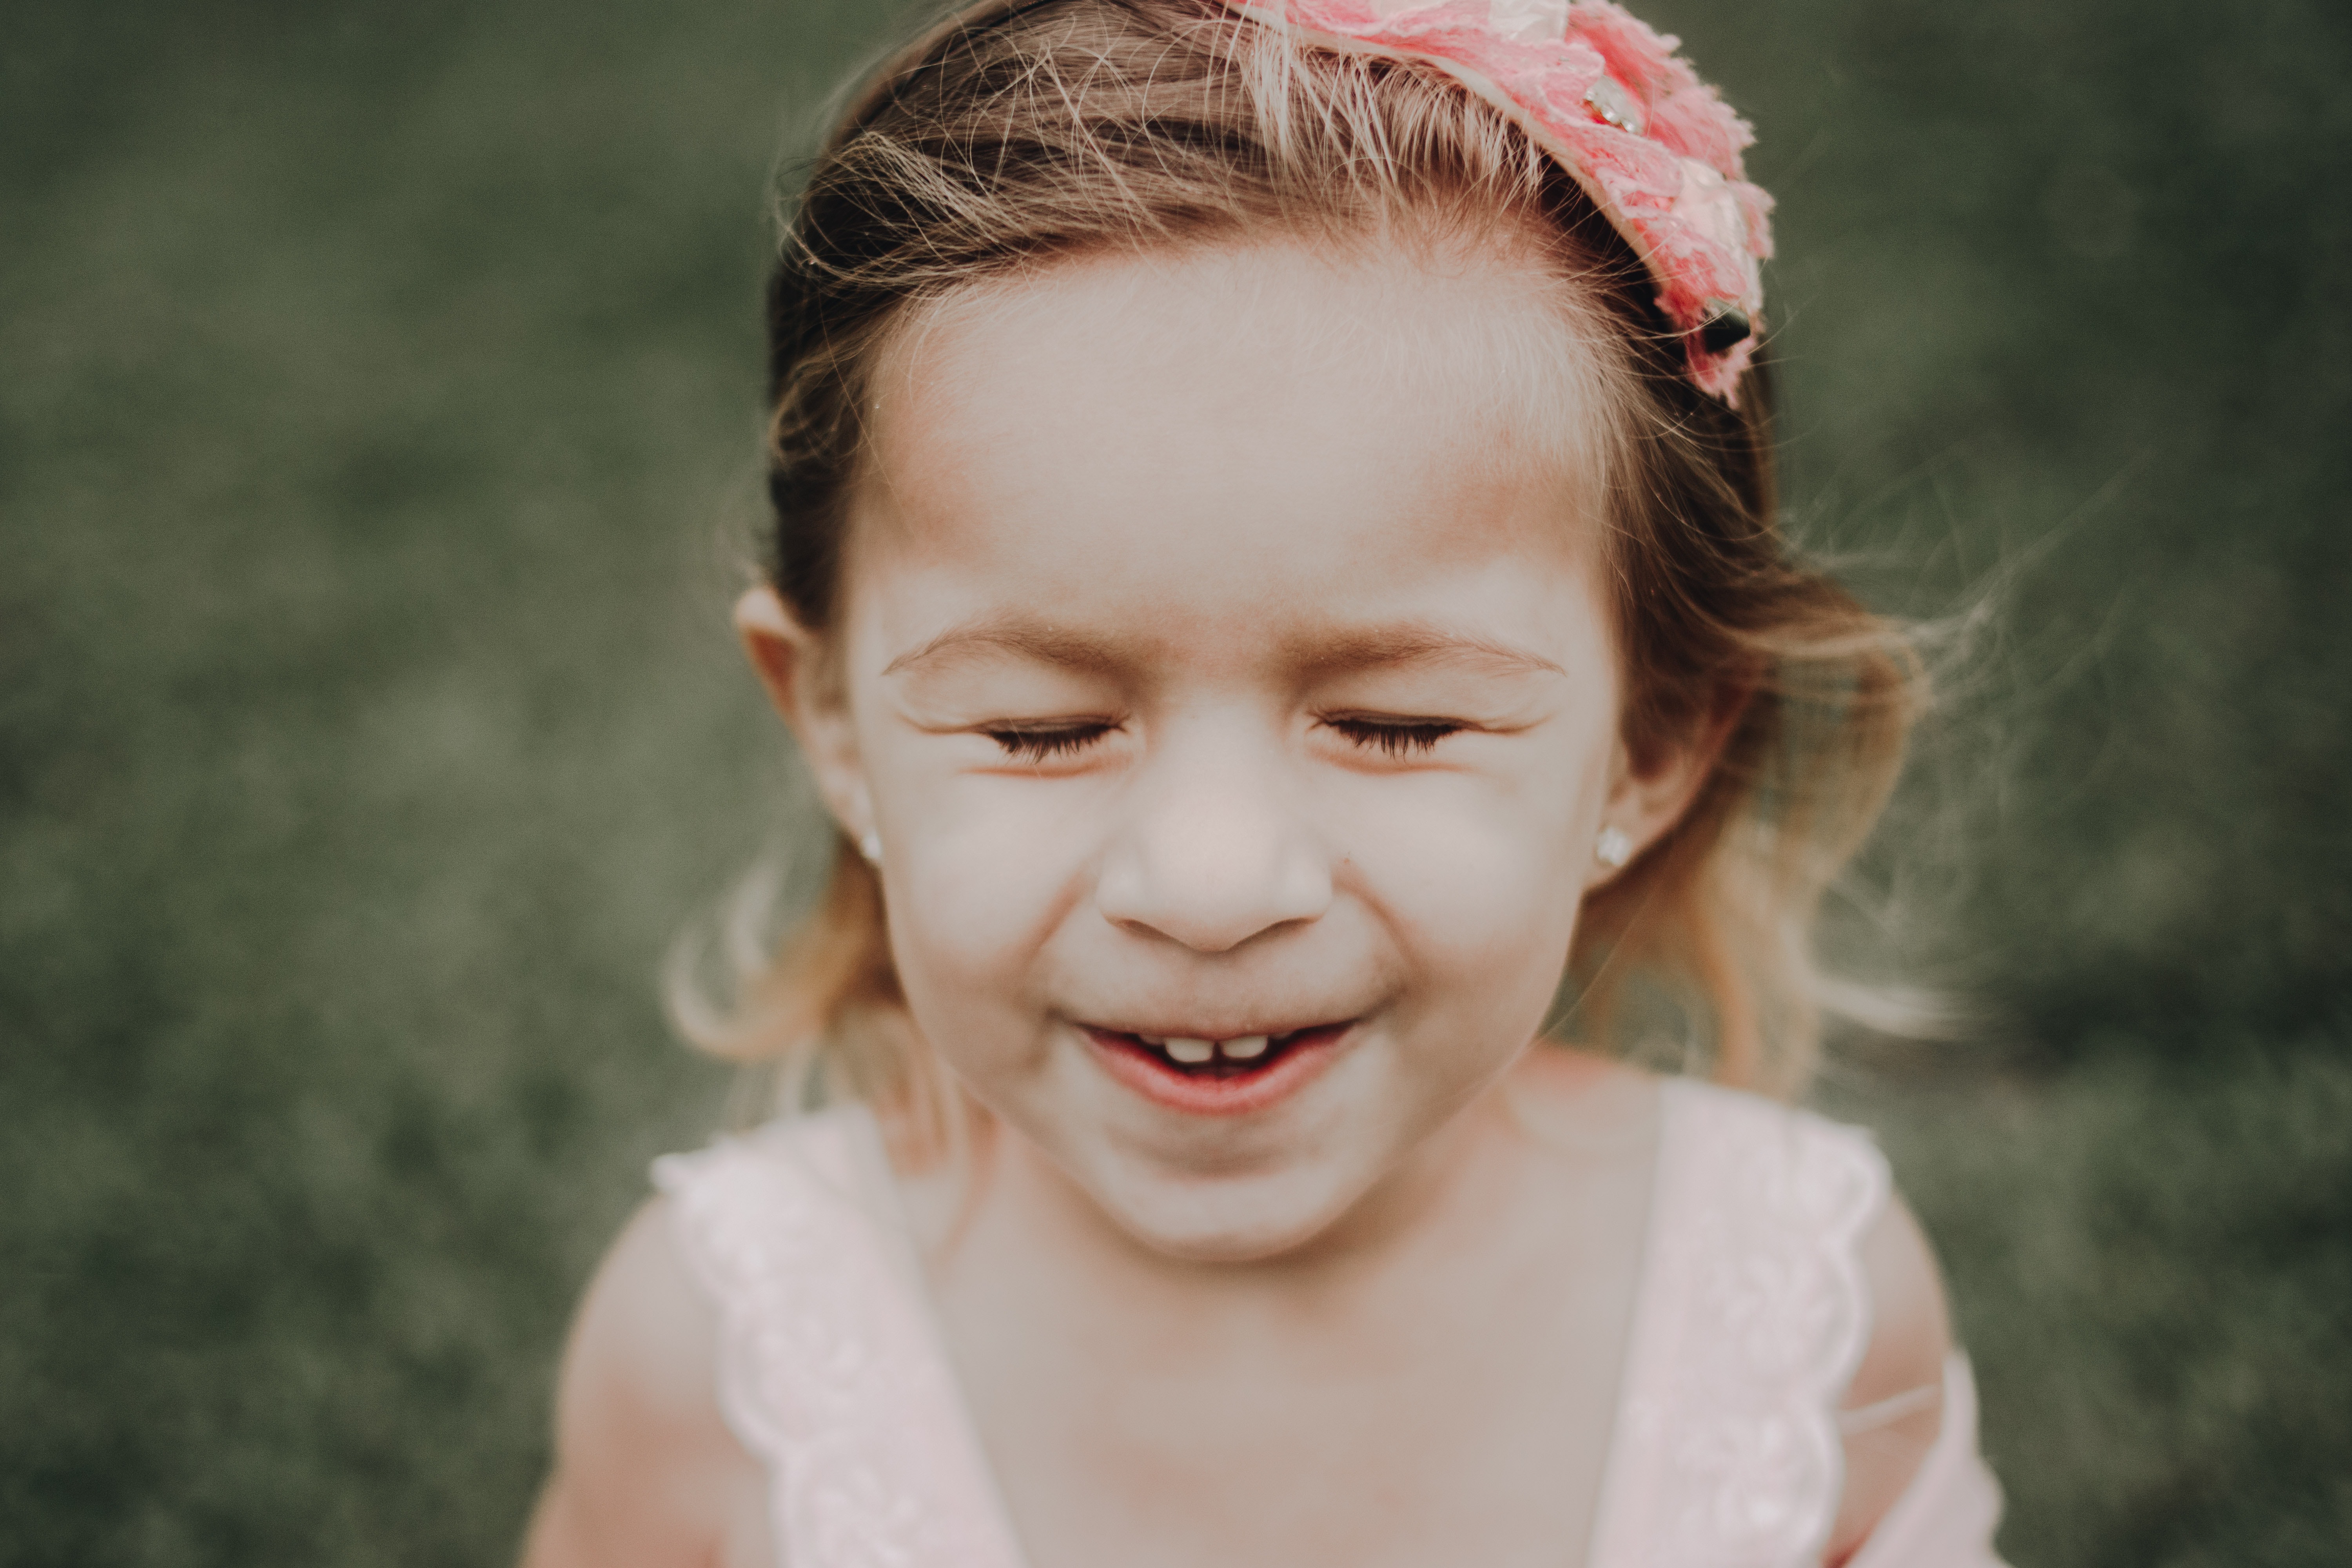
face, hair, child, skin, facial expression, smile, hair accessory, head, nose, hairstyle, forehead, cheek, pink, headpiece, beauty, eyebrow, lip, chin, eye, fun, tooth, toddler, organ, headband, happy, laugh, blond, child model, ear, close up, headgear, summer, mouth, photography, eyelash, fashion accessory, portrait photography, brown hair, portrait, baby